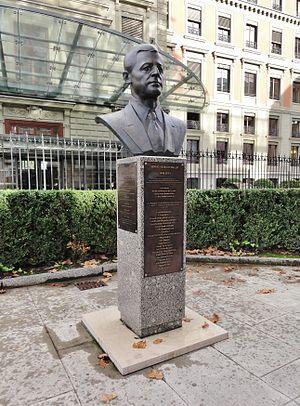
Buste à l'effigie de Sergio Vieira de Mello conçu par Zurab Tsereteli (président de l'Académie des Beaux-Arts de Moscou) ce monument derrière le Palais Wilson à Genève en Suisse, est un cadeau du peintre, sculpteur et architecte d'origine géorgienne pour le Bureau du Haut-Commissariat aux droits de l'homme (HCDH) le 28 juin 2007 Português: Busto de Sérgio Vieira de Mello projectado por Zurab Tsereteli (presidente da Academia de Artes da Rússia) este monumento atrás do Palácio Wilson, em Genebra Suíça, é um presente do pintor, escultor e arquitecto de origem georgiana para o Escritório do Alto Comissário das Nações Unidas para os Direitos Humanos (EACDH) em 28 de Junho 2007